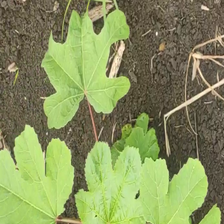
Weed species: Little_Mallow(Malva parviflora)